Molson Brewery

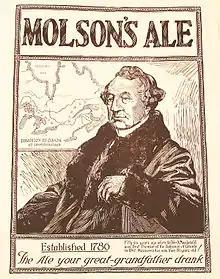
1924 advertisement; "Fifty six years ago when Sir John A. Macdonald was first premier of the Dominion of Canada in 1867, MOLSON'S ALE was then 81 years old!"

Founded in 1786, the Molson Brewery is one of the oldest breweries in North America and continues to produce beer on the original brewery site.